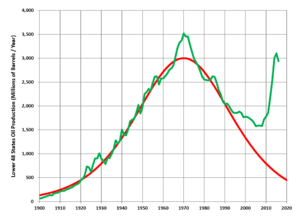
Le pic pétrolier désigne le moment où l'extraction mondiale de pétrole aura atteint son niveau maximal avant de connaître par la suite un déclin dû à l'épuisement progressif des réserves de pétrole contenues dans le sous-sol terrestre.